Letocetum

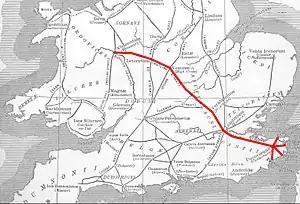
Map showing the central position of Letocetum on the Roman road network.

A mansio was built to provide lodging for official couriers travelling on Watling Street. A bath house was also built for the travellers and the growing civilian population. When the first mansio and bath house were completed, workers were needed to provide wood for the bath house, look after animals, and repair vehicles to be used by the official travellers. The civilian population would have provided many of these services. The native settlement grew during the Flavian period onwards to occupy . Roman burials with 1st and 2nd century pottery were found along Watling Street in 1927, and more in 1966. In the field between the mansio site and Watling Street, a round depression in the ground may mark the site of a Roman amphitheatre or a circular gyrus for training horses (an example has been excavated at the Lunt Roman Fort). A large earthenware vessel in the likeness of Minerva was found near the modern church, which may therefore be the site of a temple of Minerva. A rectangular crop-mark in the field to the north-west of the bath-house, only visible in dry weather, may be the site of another temple.